Dylan Larkin

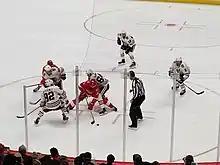
Larkin (centre foreground) with the puck in a game against the Chicago Blackhawks, January 2018

During the 2017–18 season, Larkin led the Red Wings in scoring, recording 16 goals, and 47 assists in 82 games, becoming the fifth-youngest player in franchise history to lead the team in scoring. On August 10, 2018, he signed a five-year, $30.5 million contract extension with the Red Wings.